Pierre de Coubertin

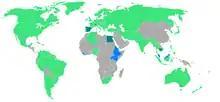
1956 summer Olympic games countries

The subject which he seems to have been most deeply interested in was education, and his study focused in particular on physical education and the role of sport in schooling. In 1883, at the age of twenty, he visited England for the first time, and studied the program of physical education instituted under Thomas Arnold at the Rugby School. Coubertin admired Thomas Hughes's novel "Tom Brown's School Days (published in 1857)", which was set at the Rugby School. He referenced both the Rugby School and the novel as helping him to appreciate the role of athletics in education, saying that students who learn about fair play and morality on the sports field will be able to apply those lessons in various aspects of their adult life. He credited Arnold's methods with leading to the expansion of British power during the 19th century and advocated their use in French institutions. The inclusion of physical education in the curriculum of French schools would become an ongoing pursuit and passion of Coubertin's.